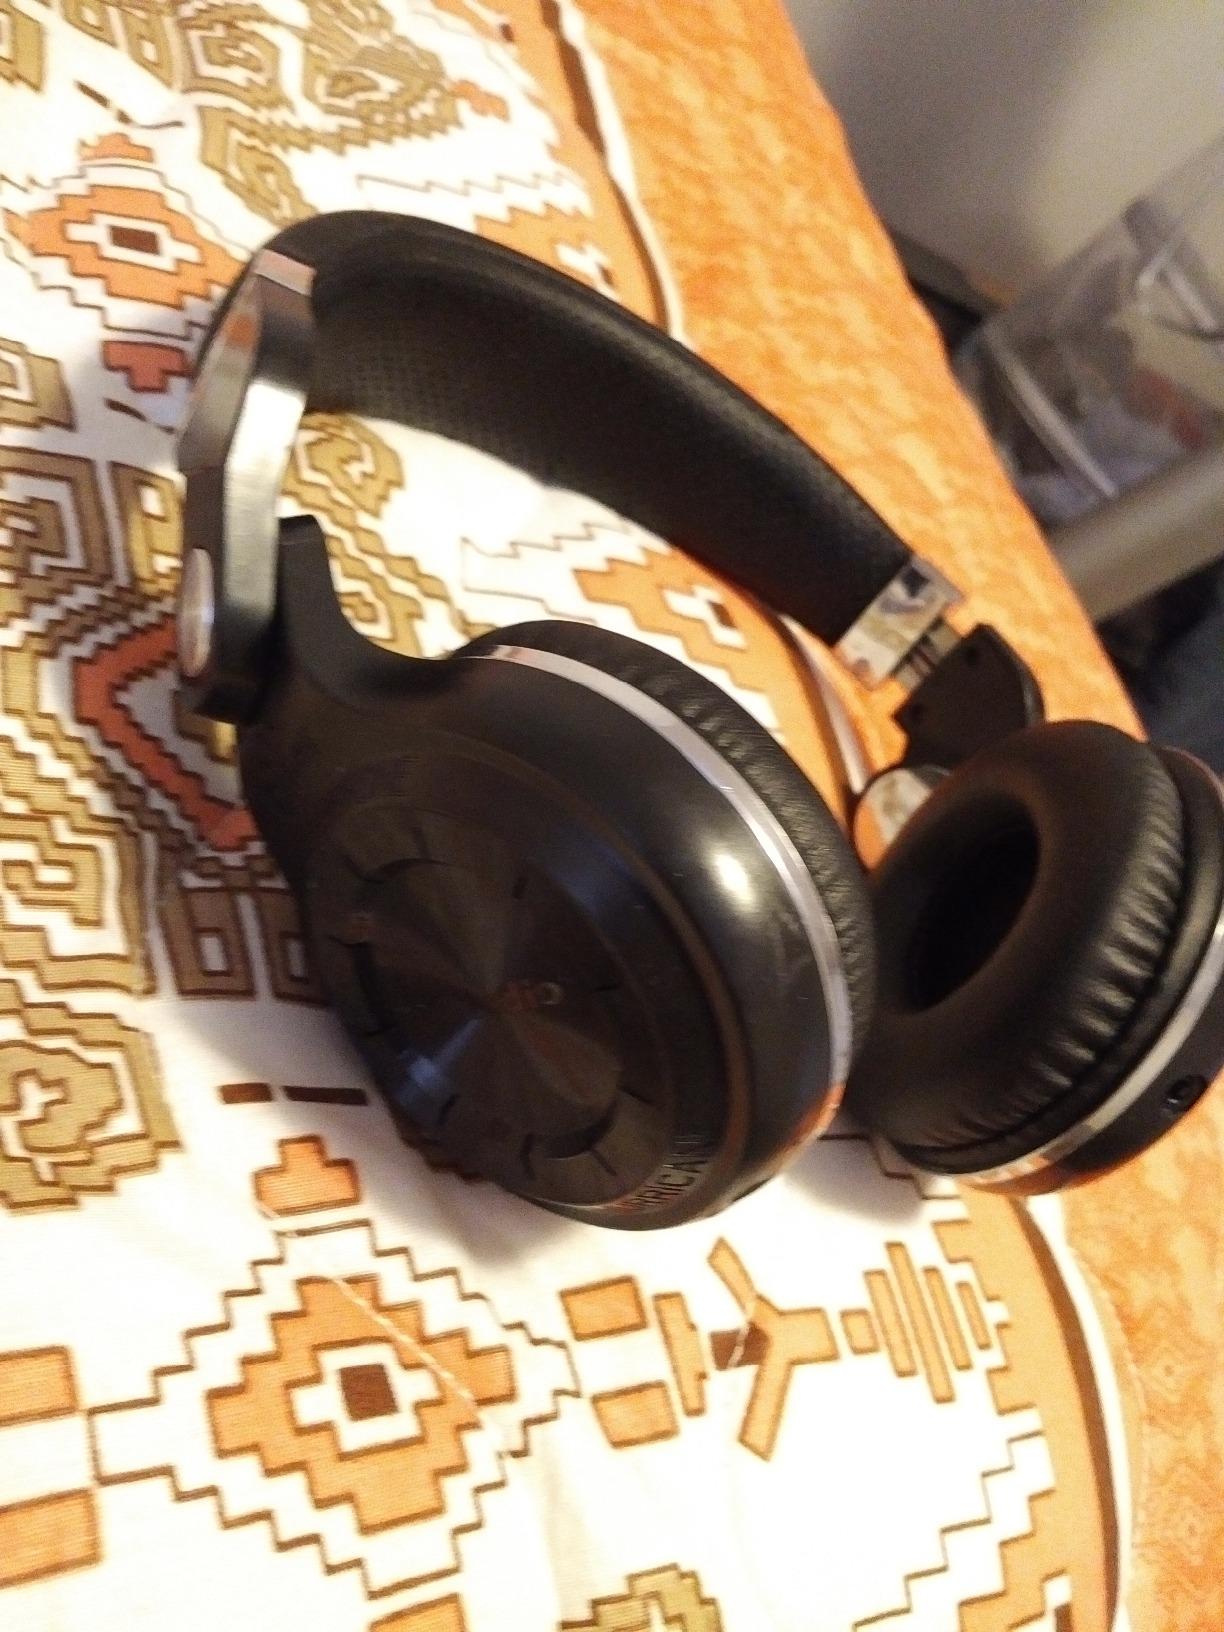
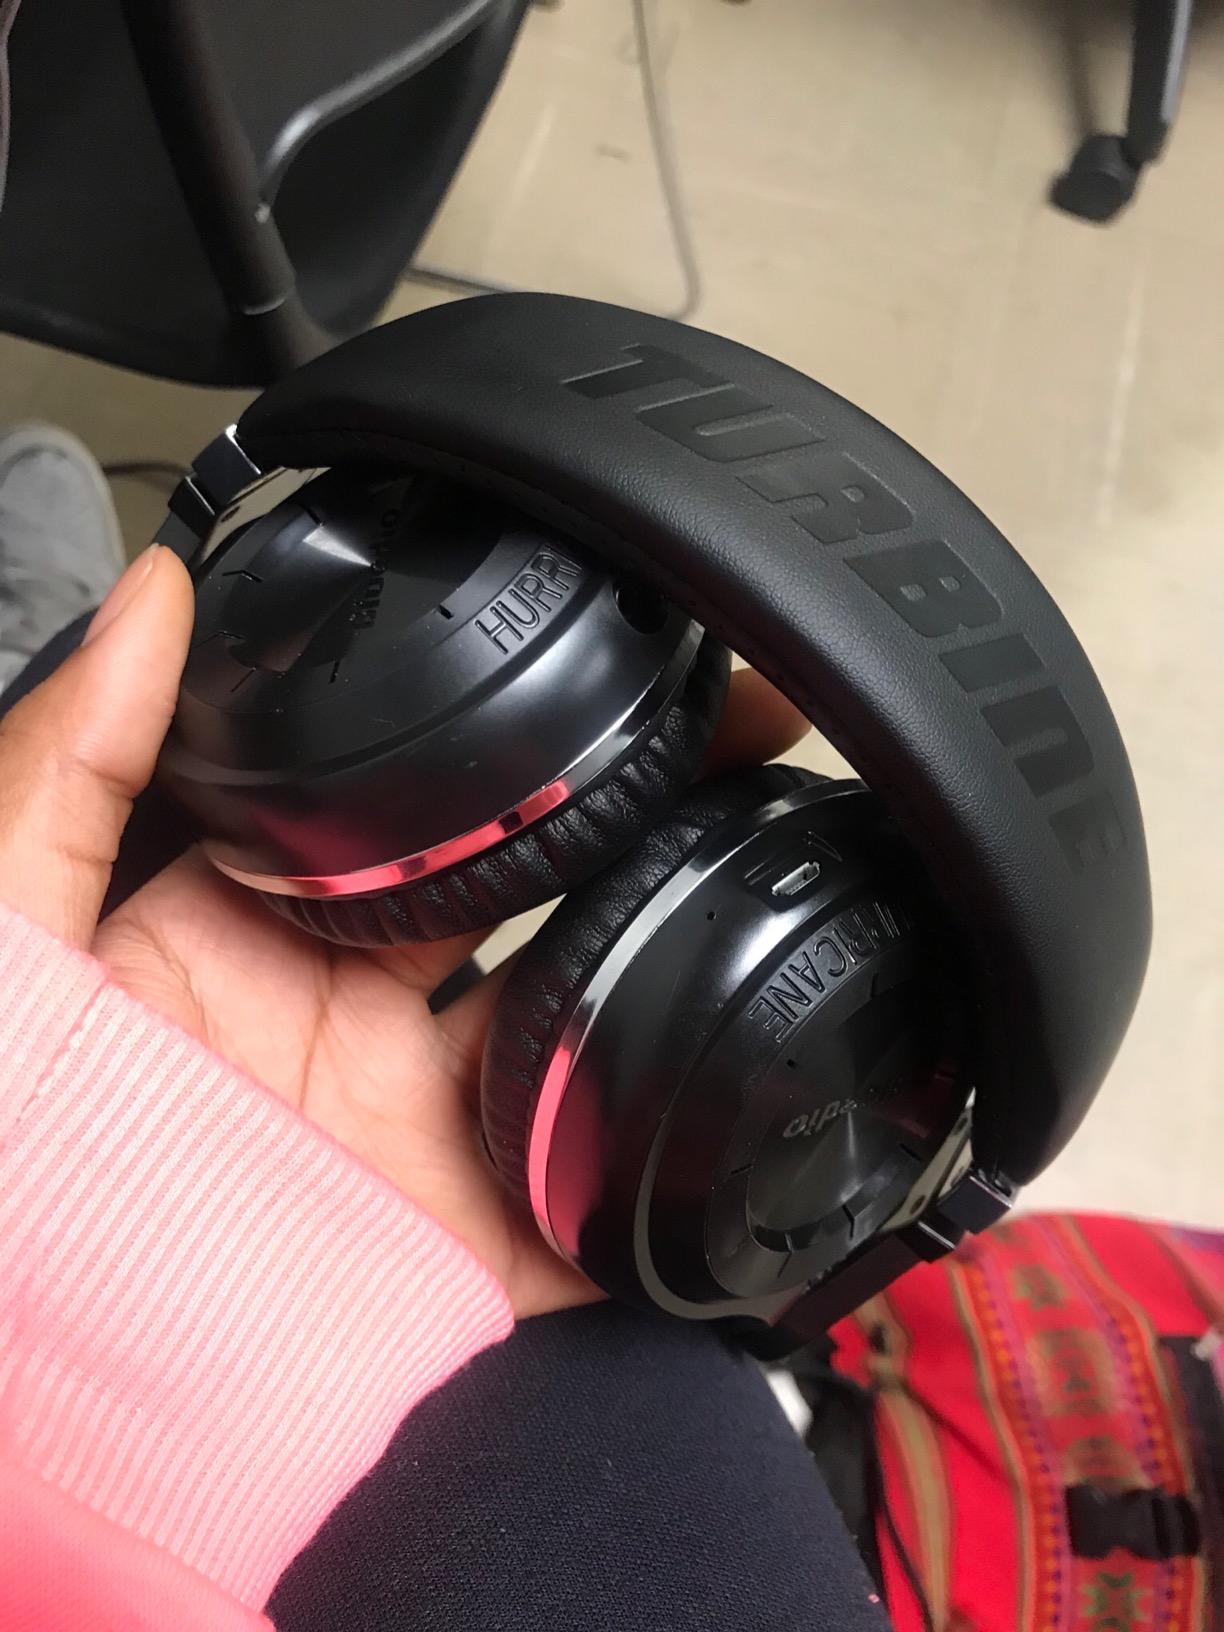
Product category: headphones
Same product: yes